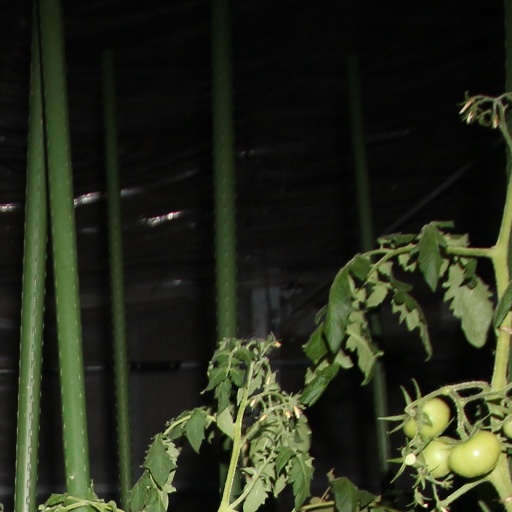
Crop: tomato